Grand Valley State University

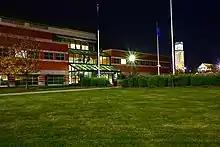
Student Services Building at Grand Valley State University-Allendale campus

The Health Campus is a part of the Grand Rapids Medical Mile area and houses many of GVSU's health programs. The Cook-DeVos Center for Health Sciences (CHS), which opened in 2003, reached capacity in 2011. To accommodate the growth in the health sciences, GVSU completed the $37.5 million Raleigh J. Finkelstein Hall north of the Cook-DeVos Center for Health Sciences, and in 2018 broke ground on the next phase, the Daniel and Pamella DeVos Center for Interprofessional Health, a $70 million building that is attached to the Cook-DeVos Center for Health Sciences and includes a parking structure shared with nearby Spectrum Health.